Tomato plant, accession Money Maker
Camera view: horizontal (90 deg, fisheye); turntable rotation: 60 degrees
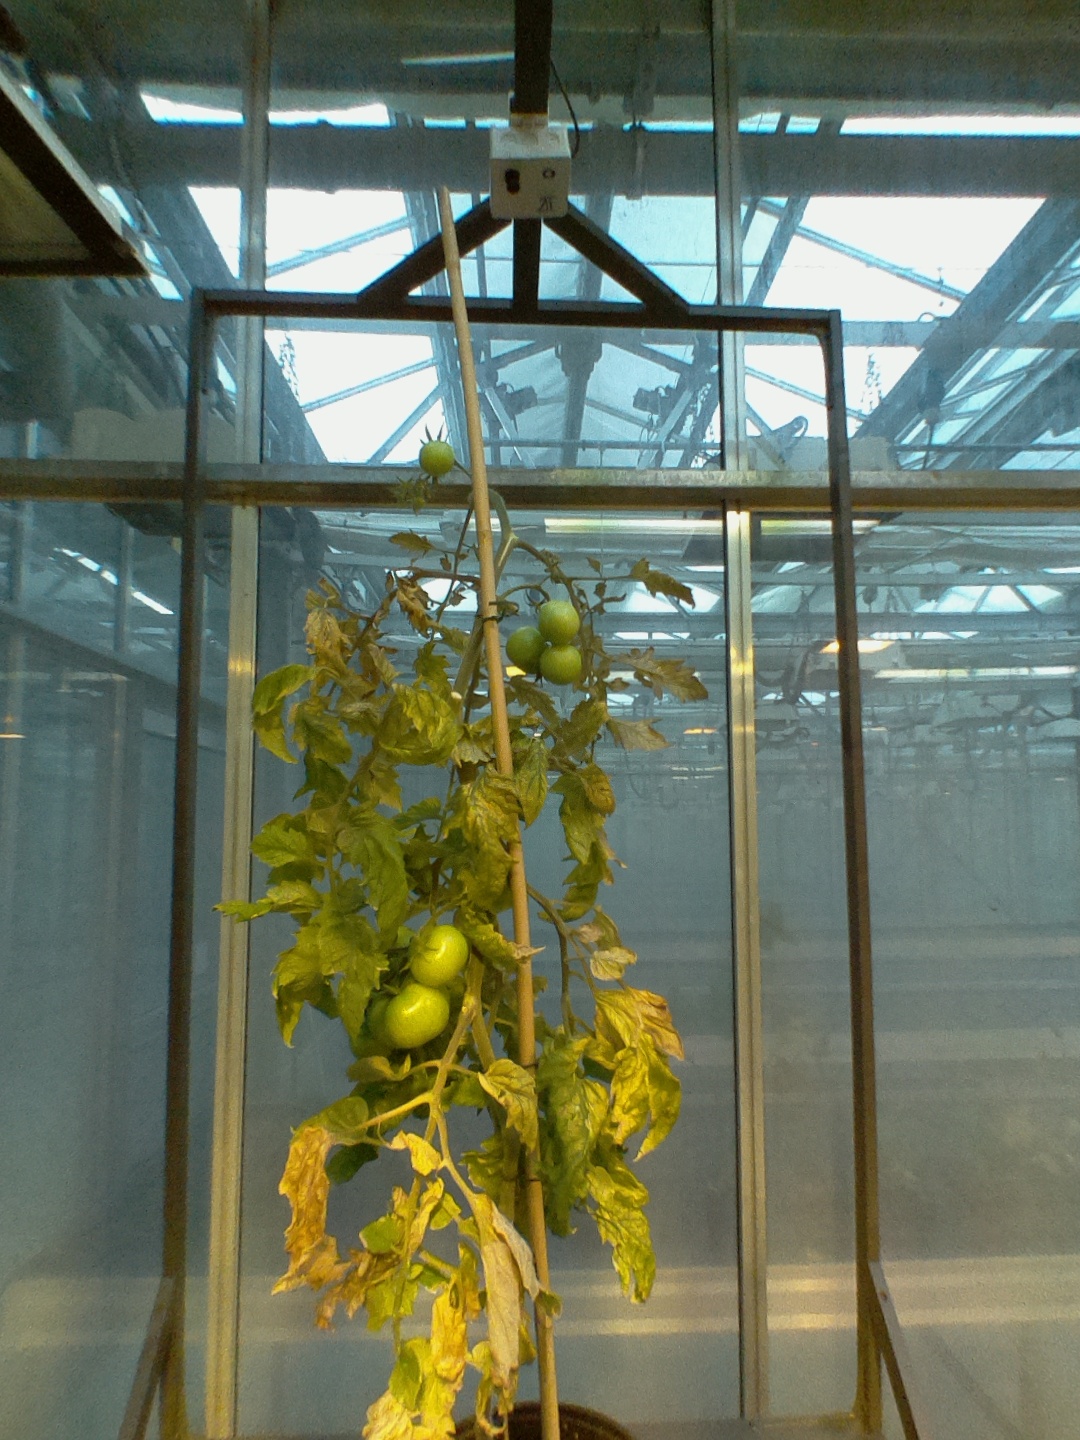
BBCH growth stage 79: 90% -100% of final fruit size